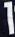
Number: 1